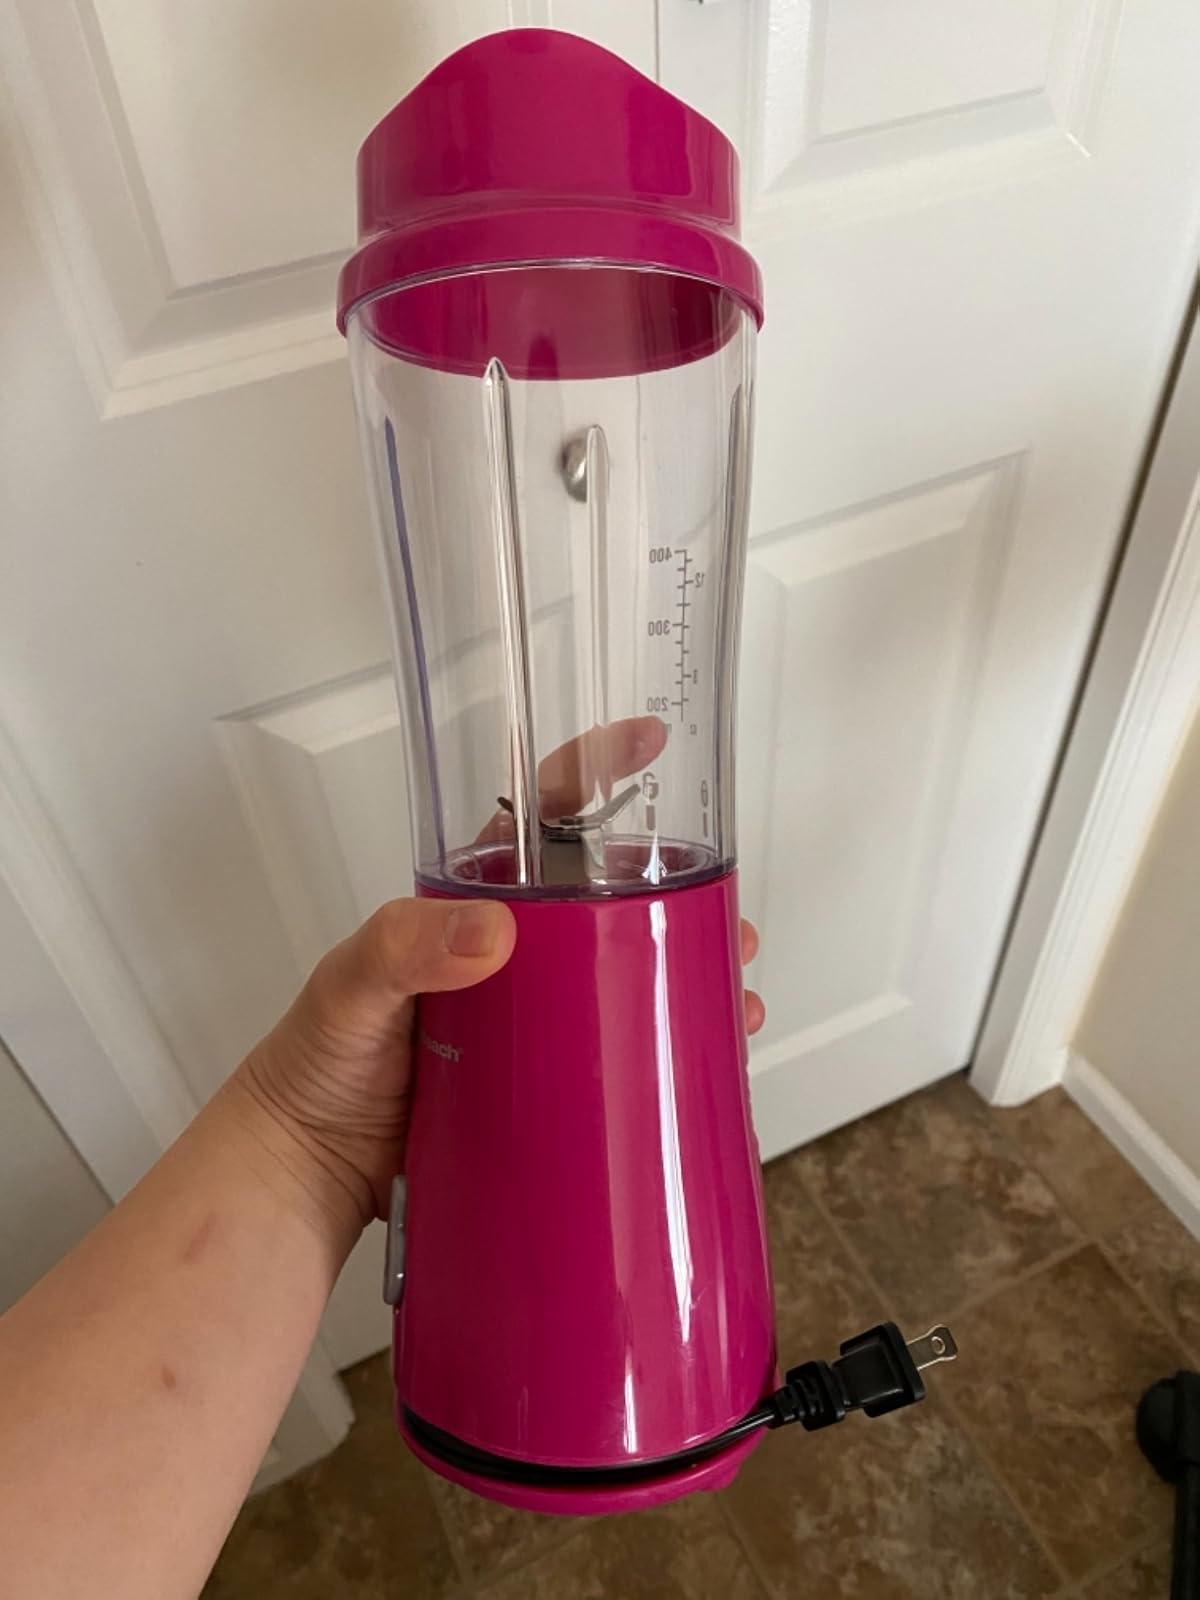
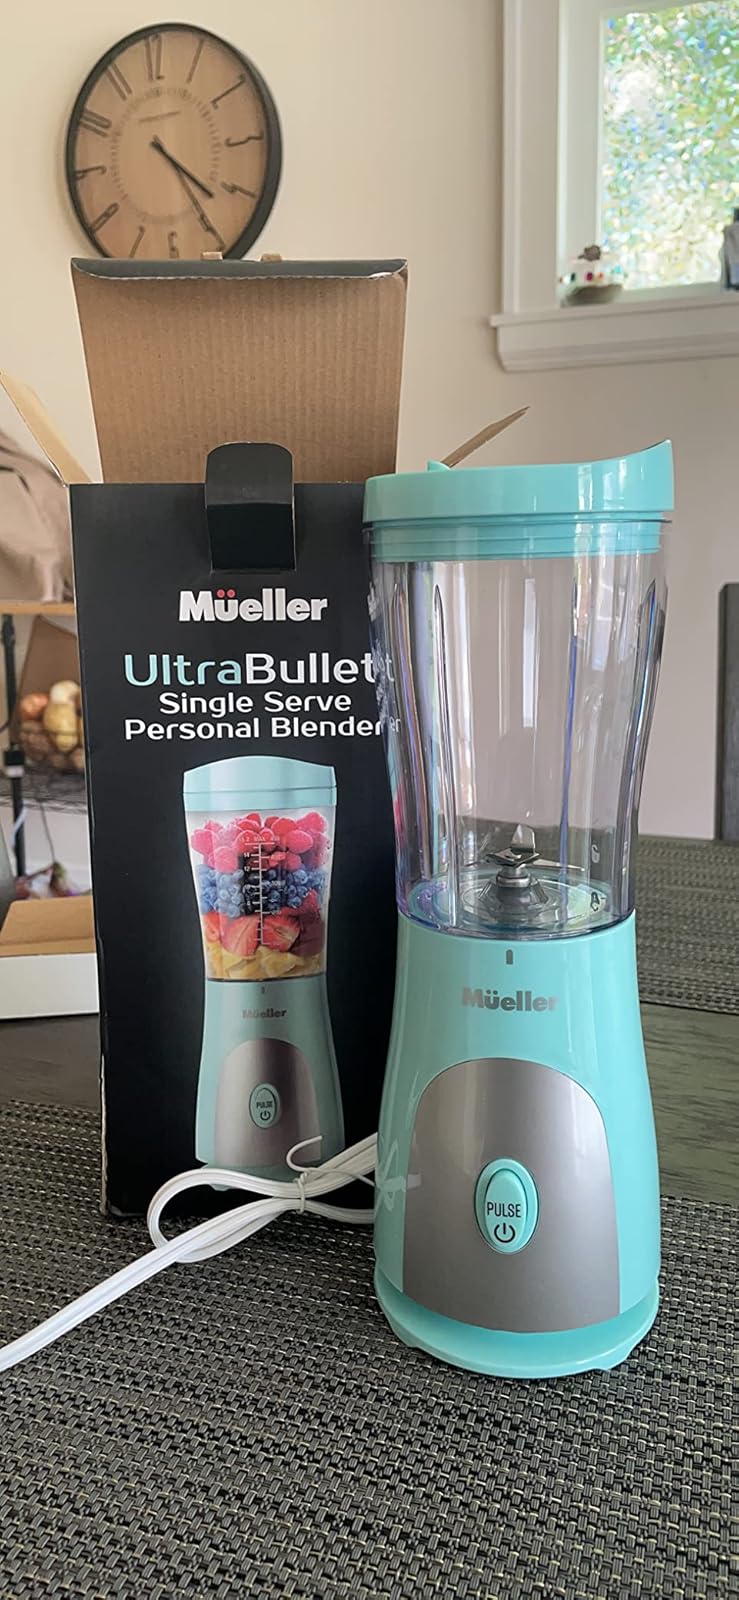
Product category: items_blender
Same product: no